El Nazareno

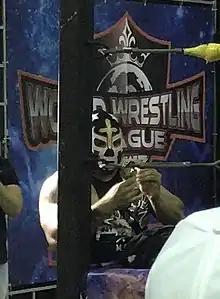
The blessing of El Nazareno consisted on randomly appearing to help his allies. Exemplified here by releasing Tabú during a liberation match.

The character of El Nazareno was born after fans used the term (literally meaning "the Nazarene") as a non-swearing insult in WWL's social media to criticize his jump to CWS, going viral and inspiring a number of memes superimposing his face in religious icons. Concepción adapted this nickname by adopting cross-themes gear and making use of angelic music while making promos and employing the catchphrase "El Nazareno los bendice" (lit. "El Nazareno blesses you"). In anticipation to his return, WWL began playing Ismael Rivera's eponymous religious salsa song in segments with the Westside Mafia, with some of its lyrics becoming additional catchphrases, in particular those making reference to "tak[ing] care of your friends" and "extend[ing] your hand to the fallen".